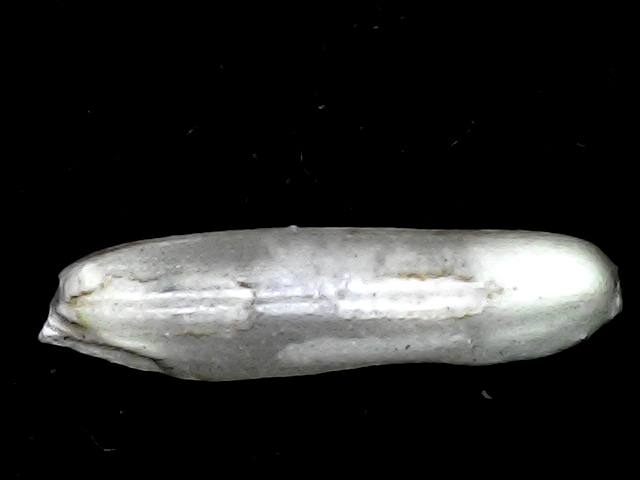
Rice variety: BD57